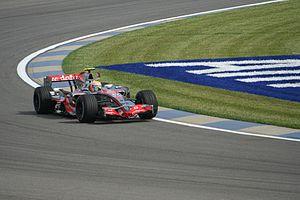
Le Grand Prix des États-Unis de Formule 1 2007, disputé le 17 juin sur l'Indianapolis Motor Speedway est la 775ᵉ épreuve de l'histoire du championnat du monde de Formule 1 courue depuis 1950, et la septième épreuve du championnat 2007.